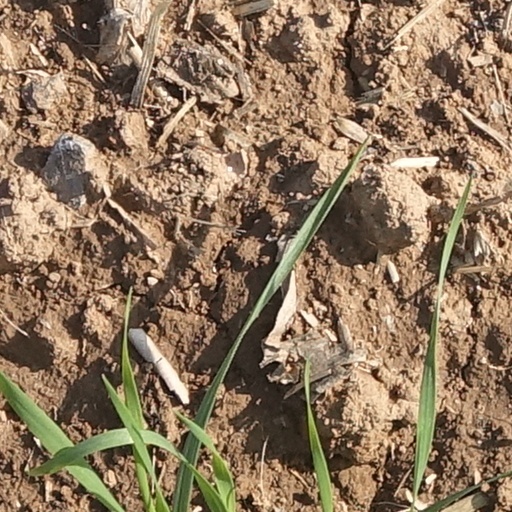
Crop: wheat